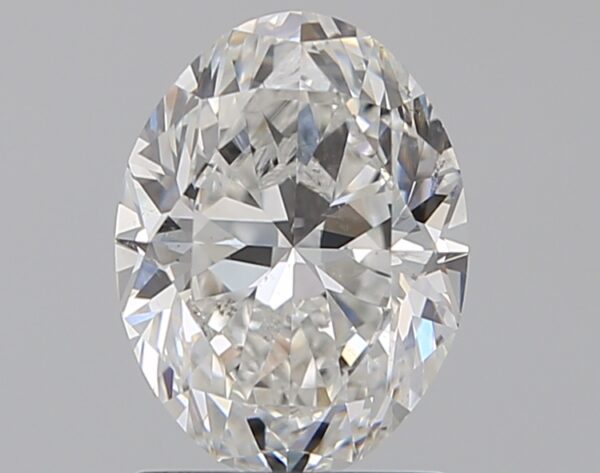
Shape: oval
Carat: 1.51
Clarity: SI1
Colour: F
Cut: VG
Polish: EX
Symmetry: EX
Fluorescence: M
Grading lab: GIA
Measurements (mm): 8.45 x 6.34 x 4.17